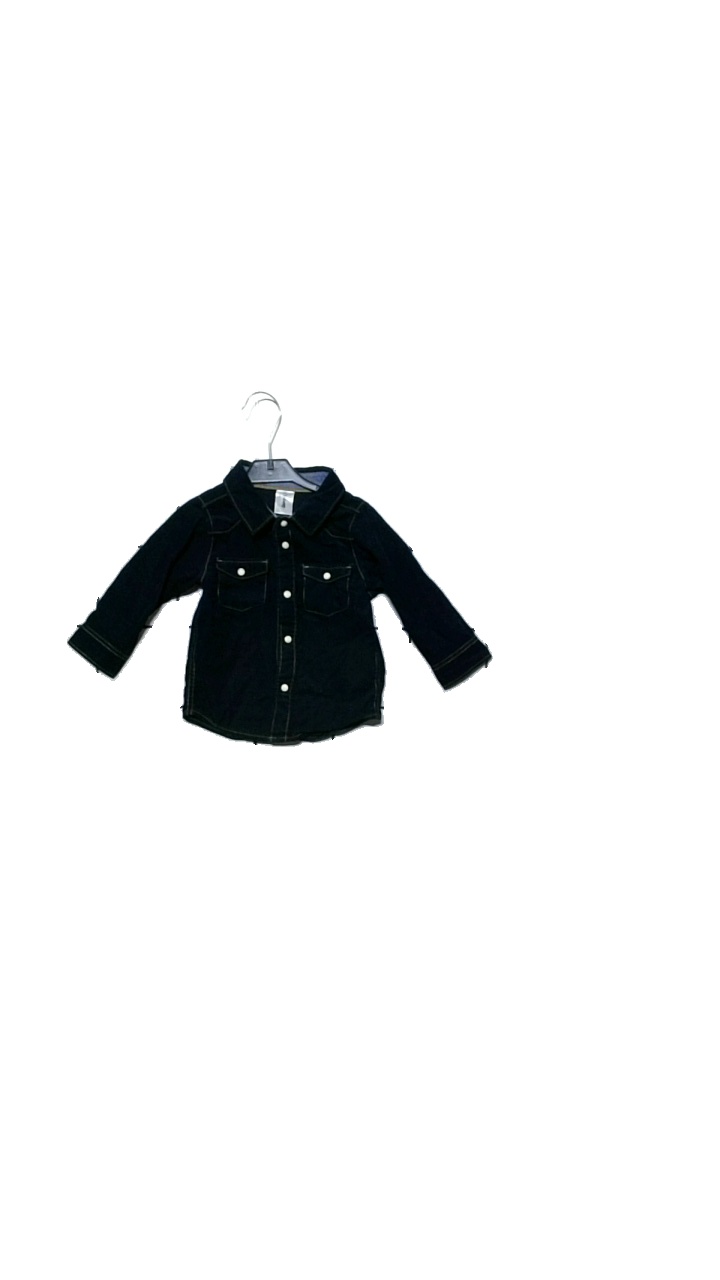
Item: Blouse (Children)
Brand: H&m
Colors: Blue
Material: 100% cotton
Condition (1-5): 5
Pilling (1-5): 5
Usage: Reuse
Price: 50-100